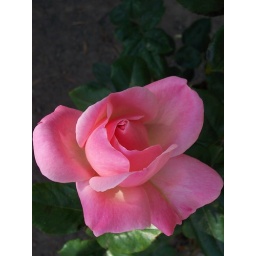
A pink rose in my back yard